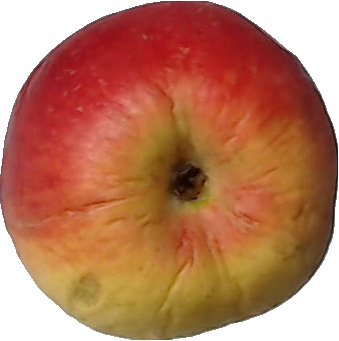
Label: apple_red_yellow_1